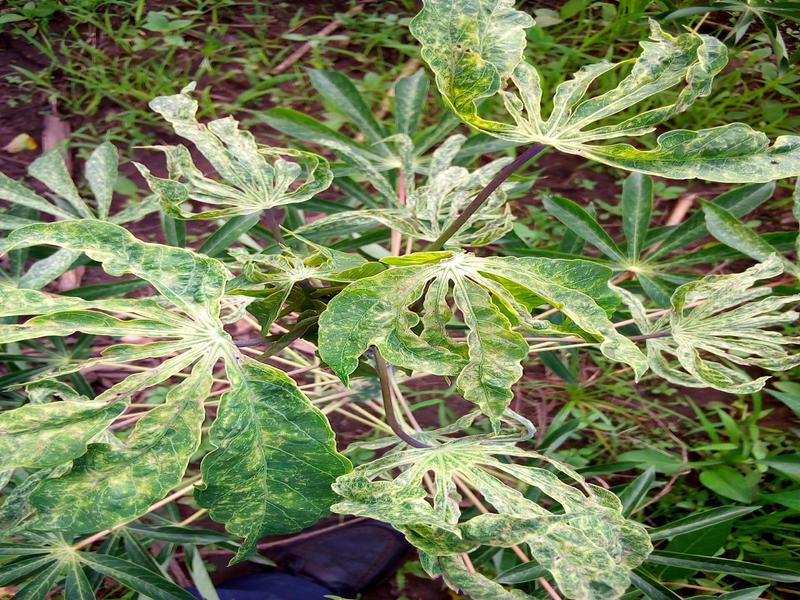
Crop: cassava
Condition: mosaic_disease